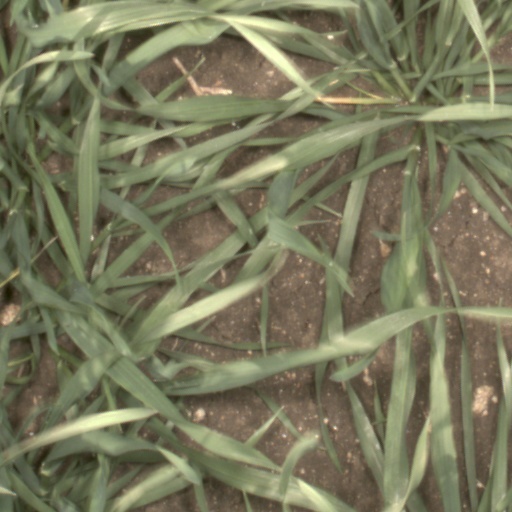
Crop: wheat